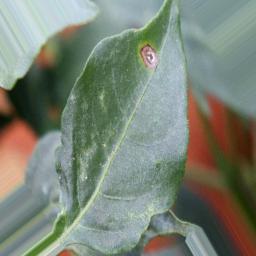
Label: cercospora